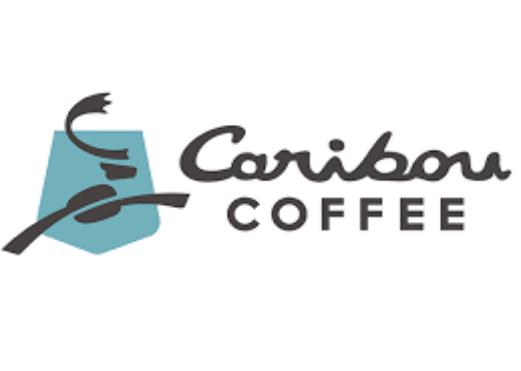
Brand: Caribou Coffee
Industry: Food